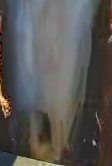
Face region: mouth_nostrils (mouth_chin_nostrils_and_profile)
Pain indicator: not_present